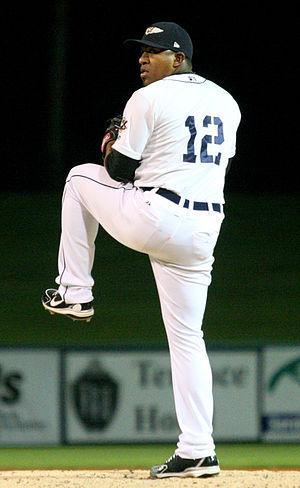
Ángel Ladimir Nesbitt est un lanceur de relève droitier des Tigers de Détroit de la Ligue majeure de baseball.